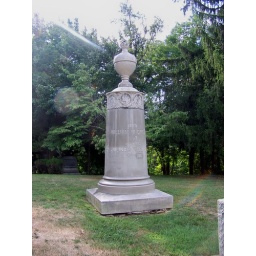
An interesting monument in Cedar hill cemetery.